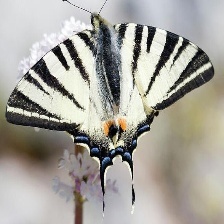
Species: SCARCE SWALLOW